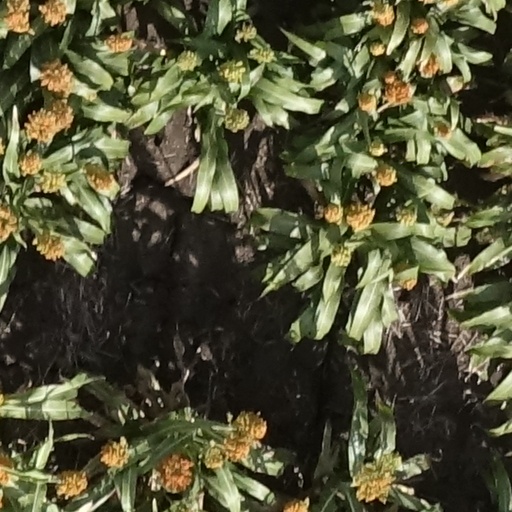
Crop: sorghum